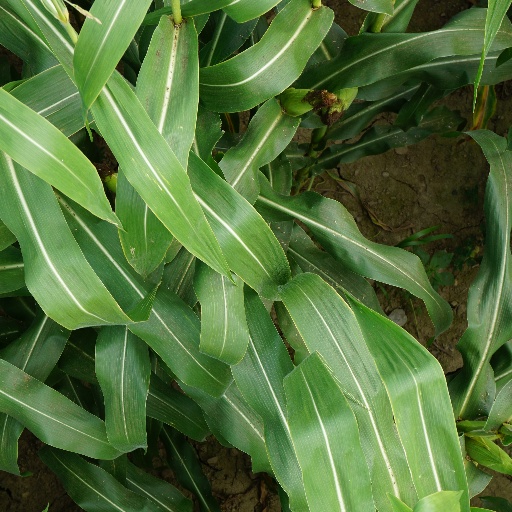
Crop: maize; corn